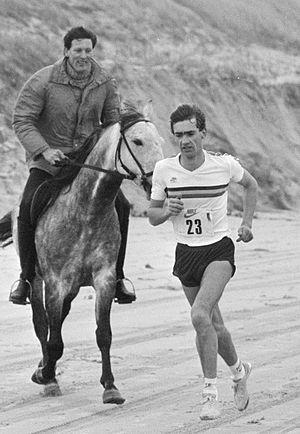
Alex Hagelsteens, né à Hasselt le 15 juillet 1956, est un athlète belge spécialiste des longues distances et du cross-country.